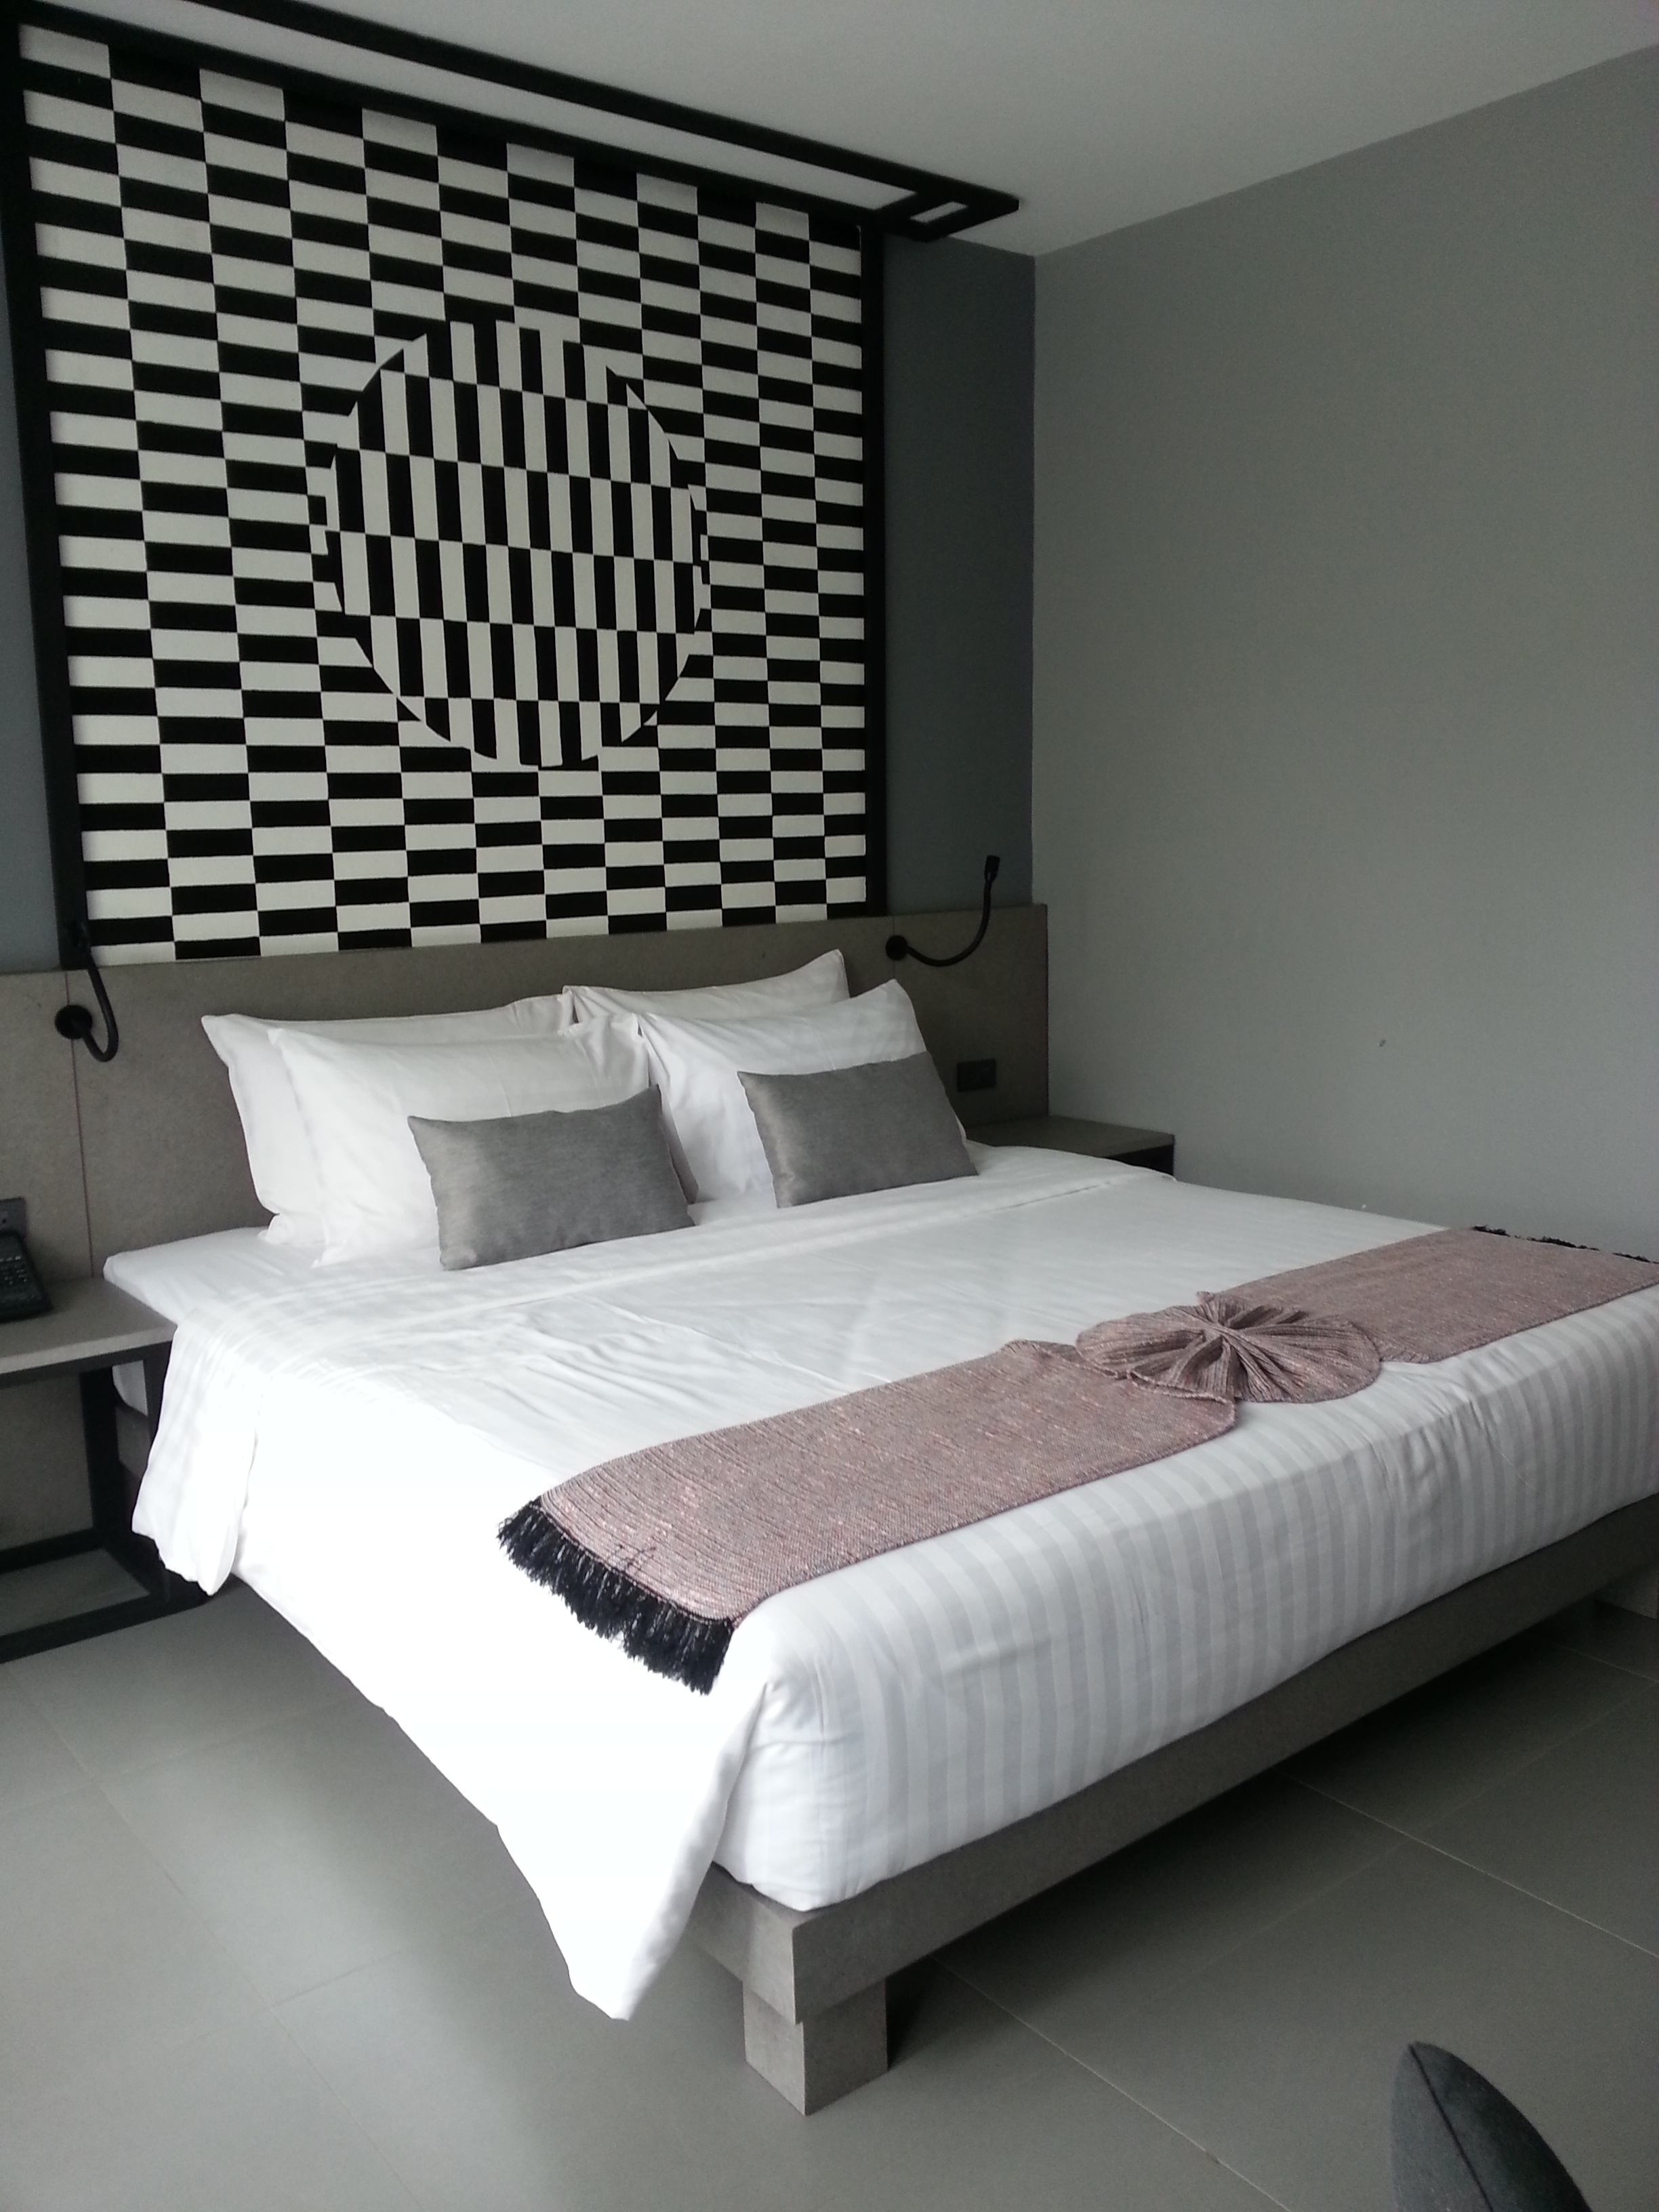
floor, travel, motel, property, furniture, room, bedroom, interior design, luxury, hotel, bed, service, comfortable, bed sheet, bed frame, box spring